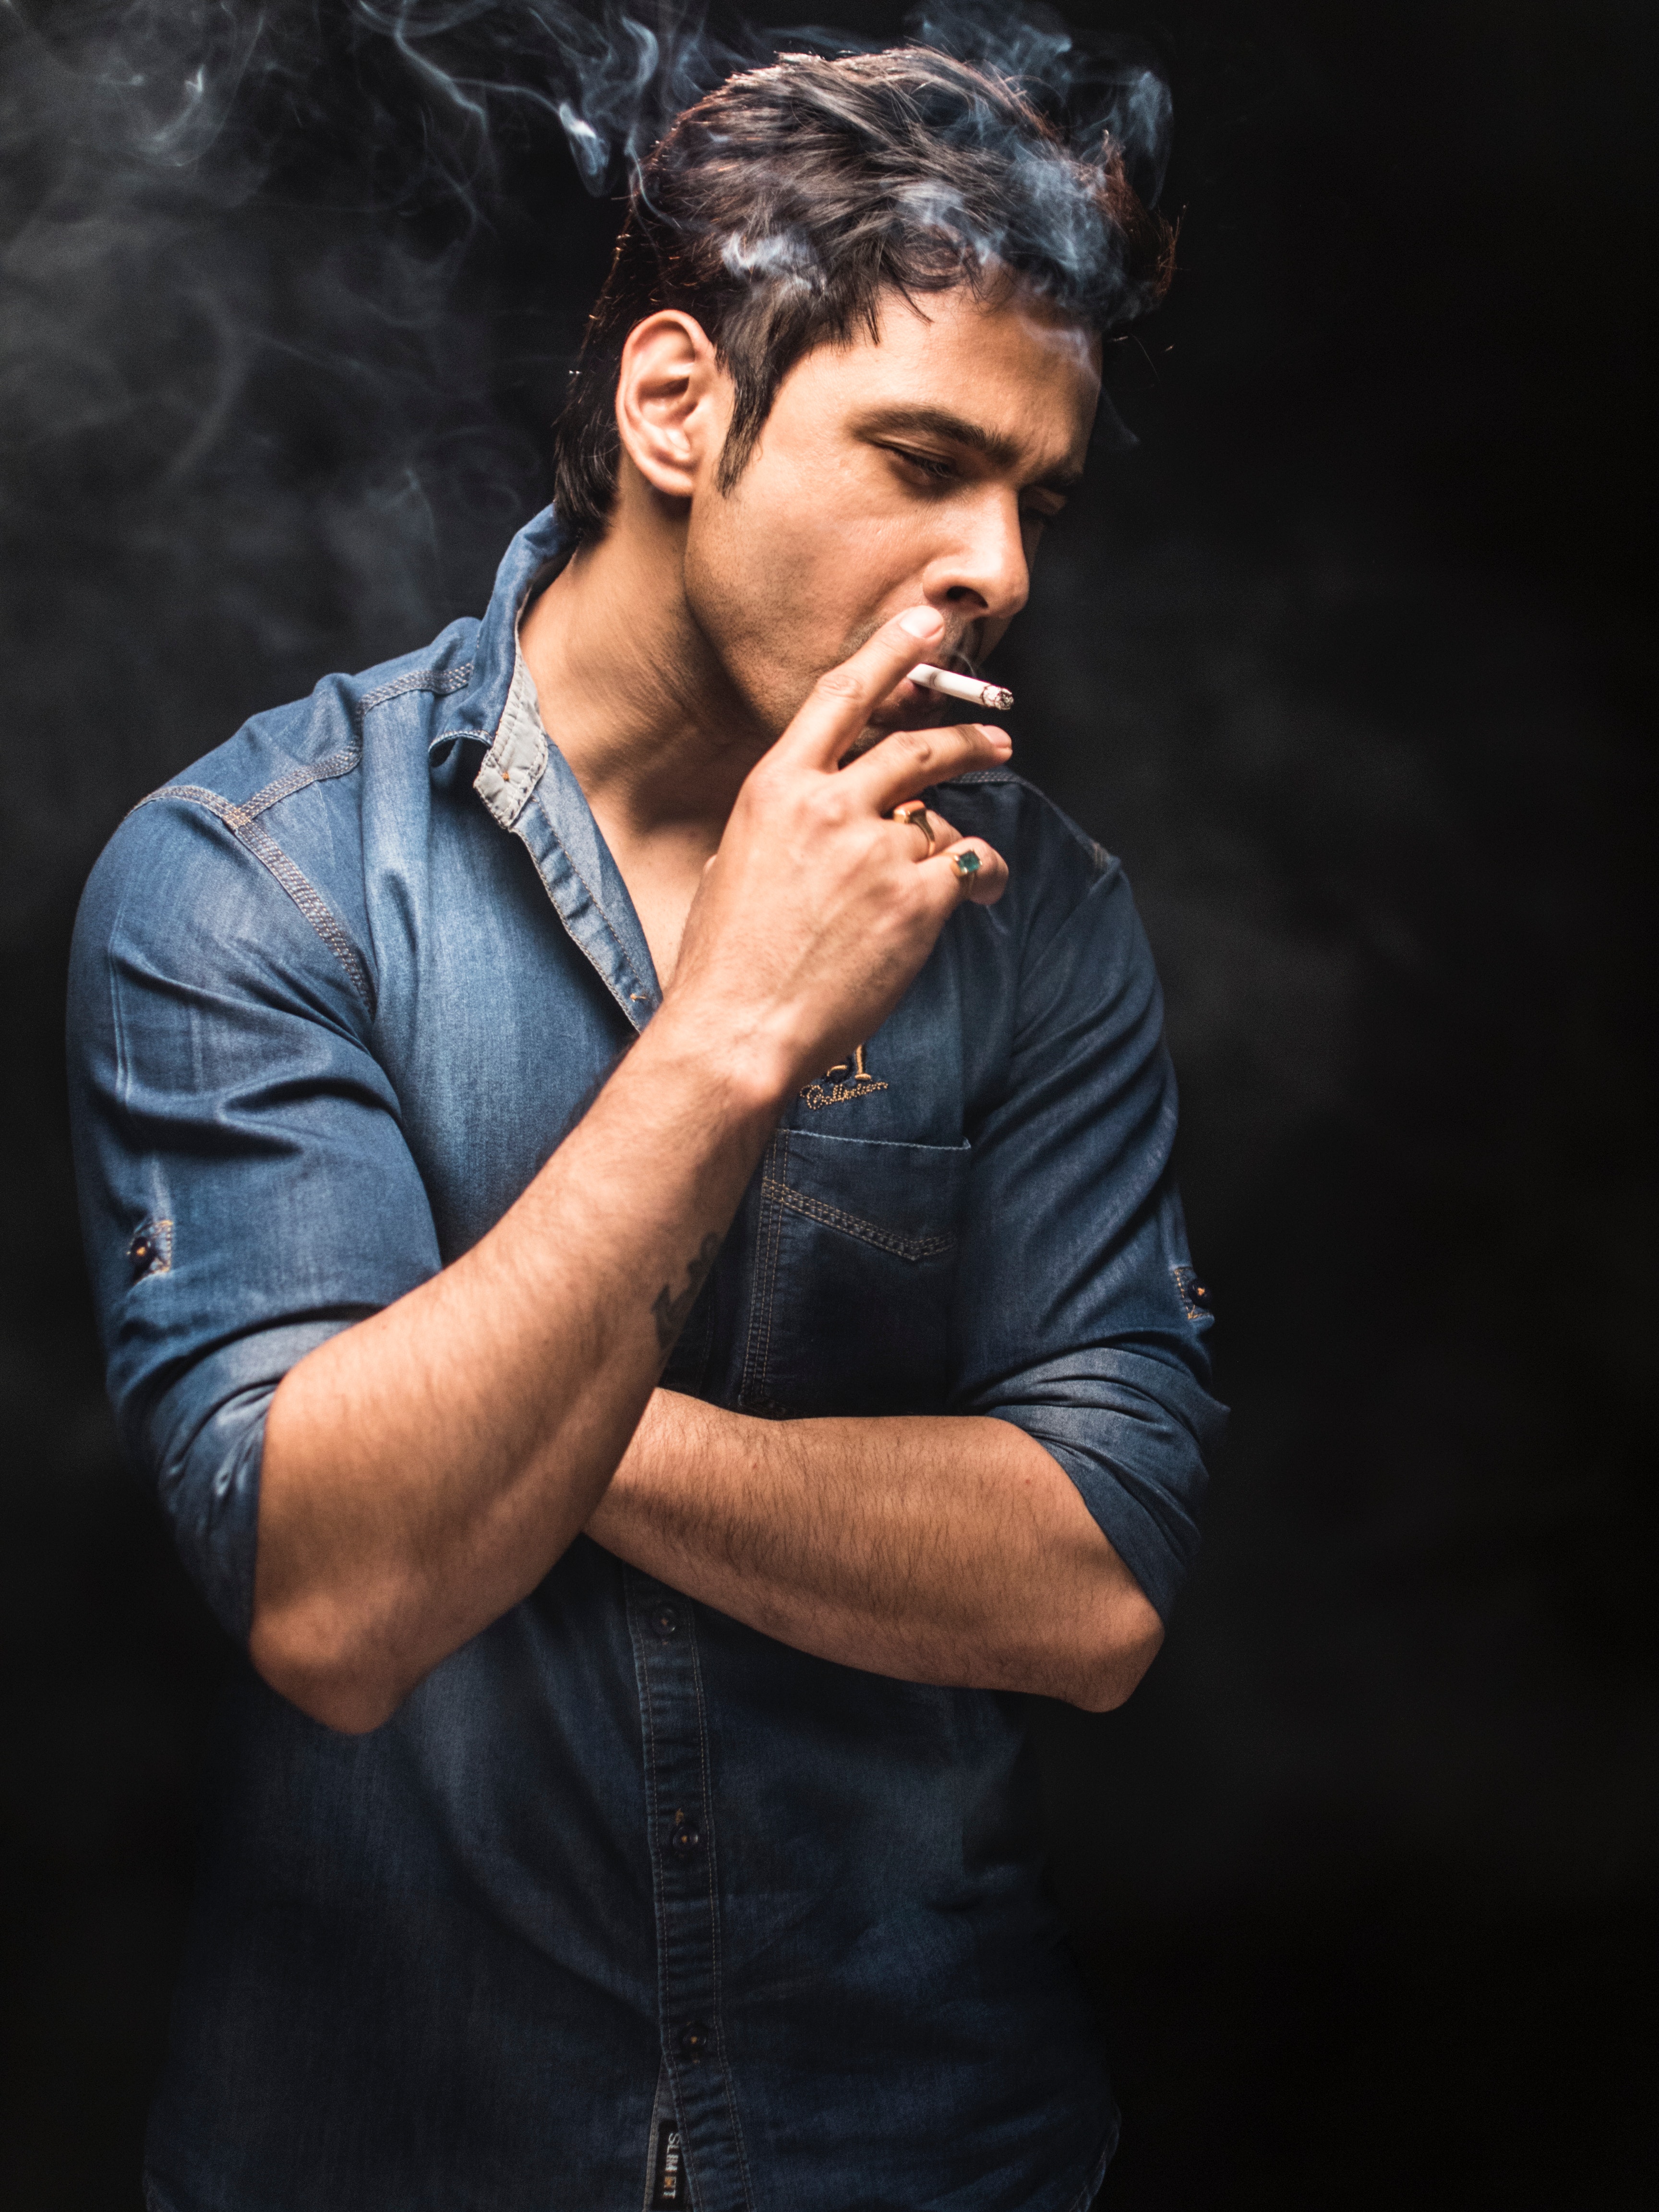
chin, cool, cheek, human, arm, photography, singer, hand, flash photography, singing, photo shoot, performance, gesture, portrait, denim, portrait photography